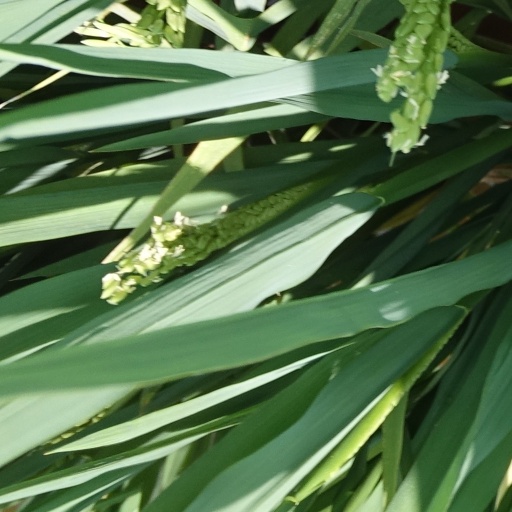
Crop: rice